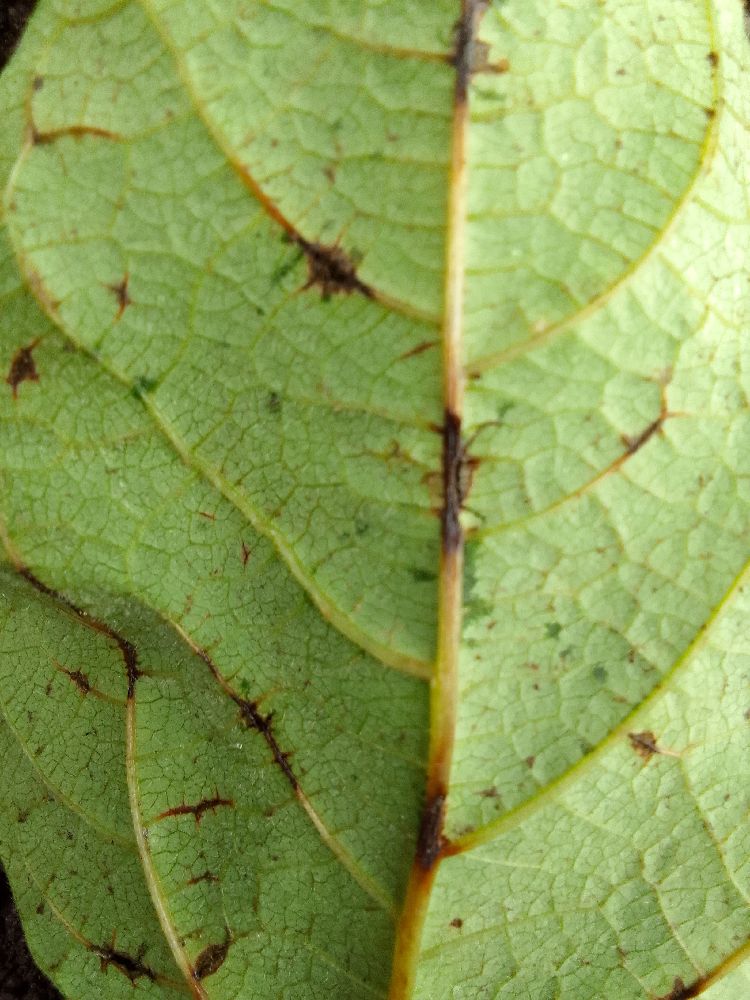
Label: anthracnose